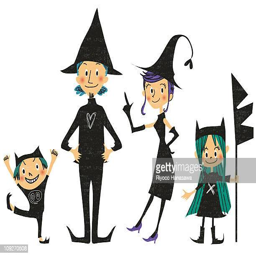
illustration of a family dressed up for western christian holiday as witches